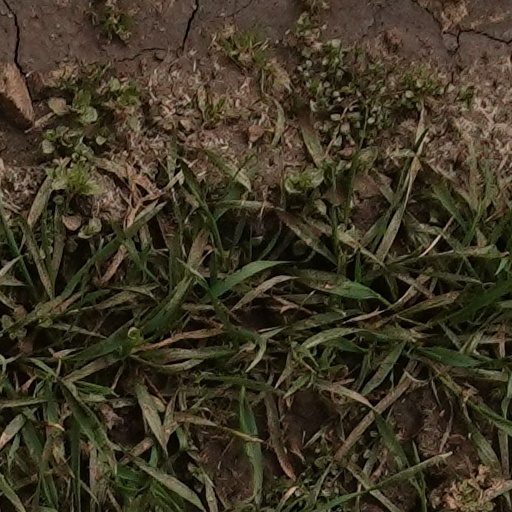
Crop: wheat